Energy in France

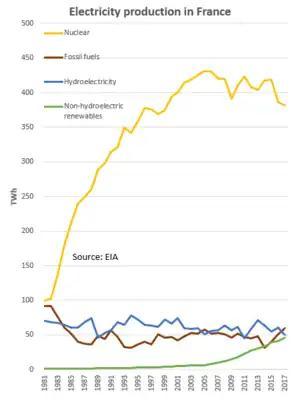

The electricity sector in France is dominated by nuclear power, which accounted for 72.3% of total production in 2016, while renewables and fossil fuels accounted for 17.8% and 8.6%, respectively. France has the largest share of nuclear electricity in the world. The country is also among the world's biggest net exporters of electricity. The French nuclear power sector is almost entirely owned by the French government and the degree of the government subsidy is difficult to ascertain because of a lack of transparency.